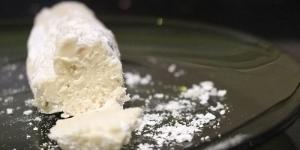
salami de chocolate blanco